Sullivan Expedition

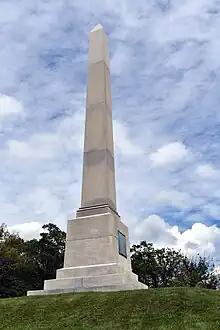
Monument constructed in 1912 and located in Newtown Battlefield State Park

The fourth brigade, commanded by James Clinton, assembled at Canojaharie on the Mohawk River. A road was cut through the forest from the Mohawk River to Otsego Lake, the source of the Susquehanna River. For six days in June, wagons trundled back and forth carrying supplies and 208 flatboats to the head of the lake. The supplies were then loaded onto the boats and ferried across. Clinton established his headquarters at the south end of the lake in early July and waited for Sullivan's order to march.